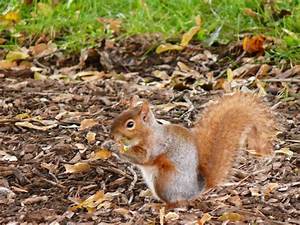
Label: scoiattolo